Escape (2012 Norwegian film)

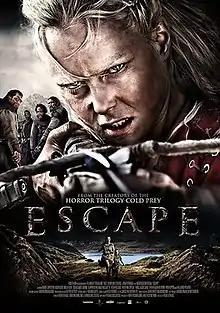
Film poster

Escape is a 2012 thriller film directed by Roar Uthaug. It stars Isabel Christine Andreasen and Milla Olin as girls in 14th century Norway who must escape bandits led by Ingrid Bolsø Berdal. It premiered at the Slash Film Festival and was released in Norway in September 2012.